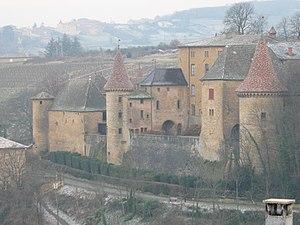
Le château de Jarnioux est un ancien château fort, fondé à la fin du XIIIᵉ siècle ou au début du XIVᵉ siècle, profondément remanié du XVᵉ au XVIIᵉ siècle, qui se dresse sur la commune de Jarnioux dans le département du Rhône en région Auvergne-Rhône-Alpes.
Cet article recense les sites naturels protégés dans le Rhône, en France.
Cet article recense les monuments historiques situés dans le département du Rhône, en France, mais hors de la métropole de Lyon ou de la commune de Villefranche-sur-Saône. Ces deux zones comportant un grand nombre de monuments classés ou inscrits, deux pages spécifiques leur sont dédiées : Liste des monuments historiques de la métropole de Lyon et Liste des monuments historiques de Villefranche-sur-Saône.